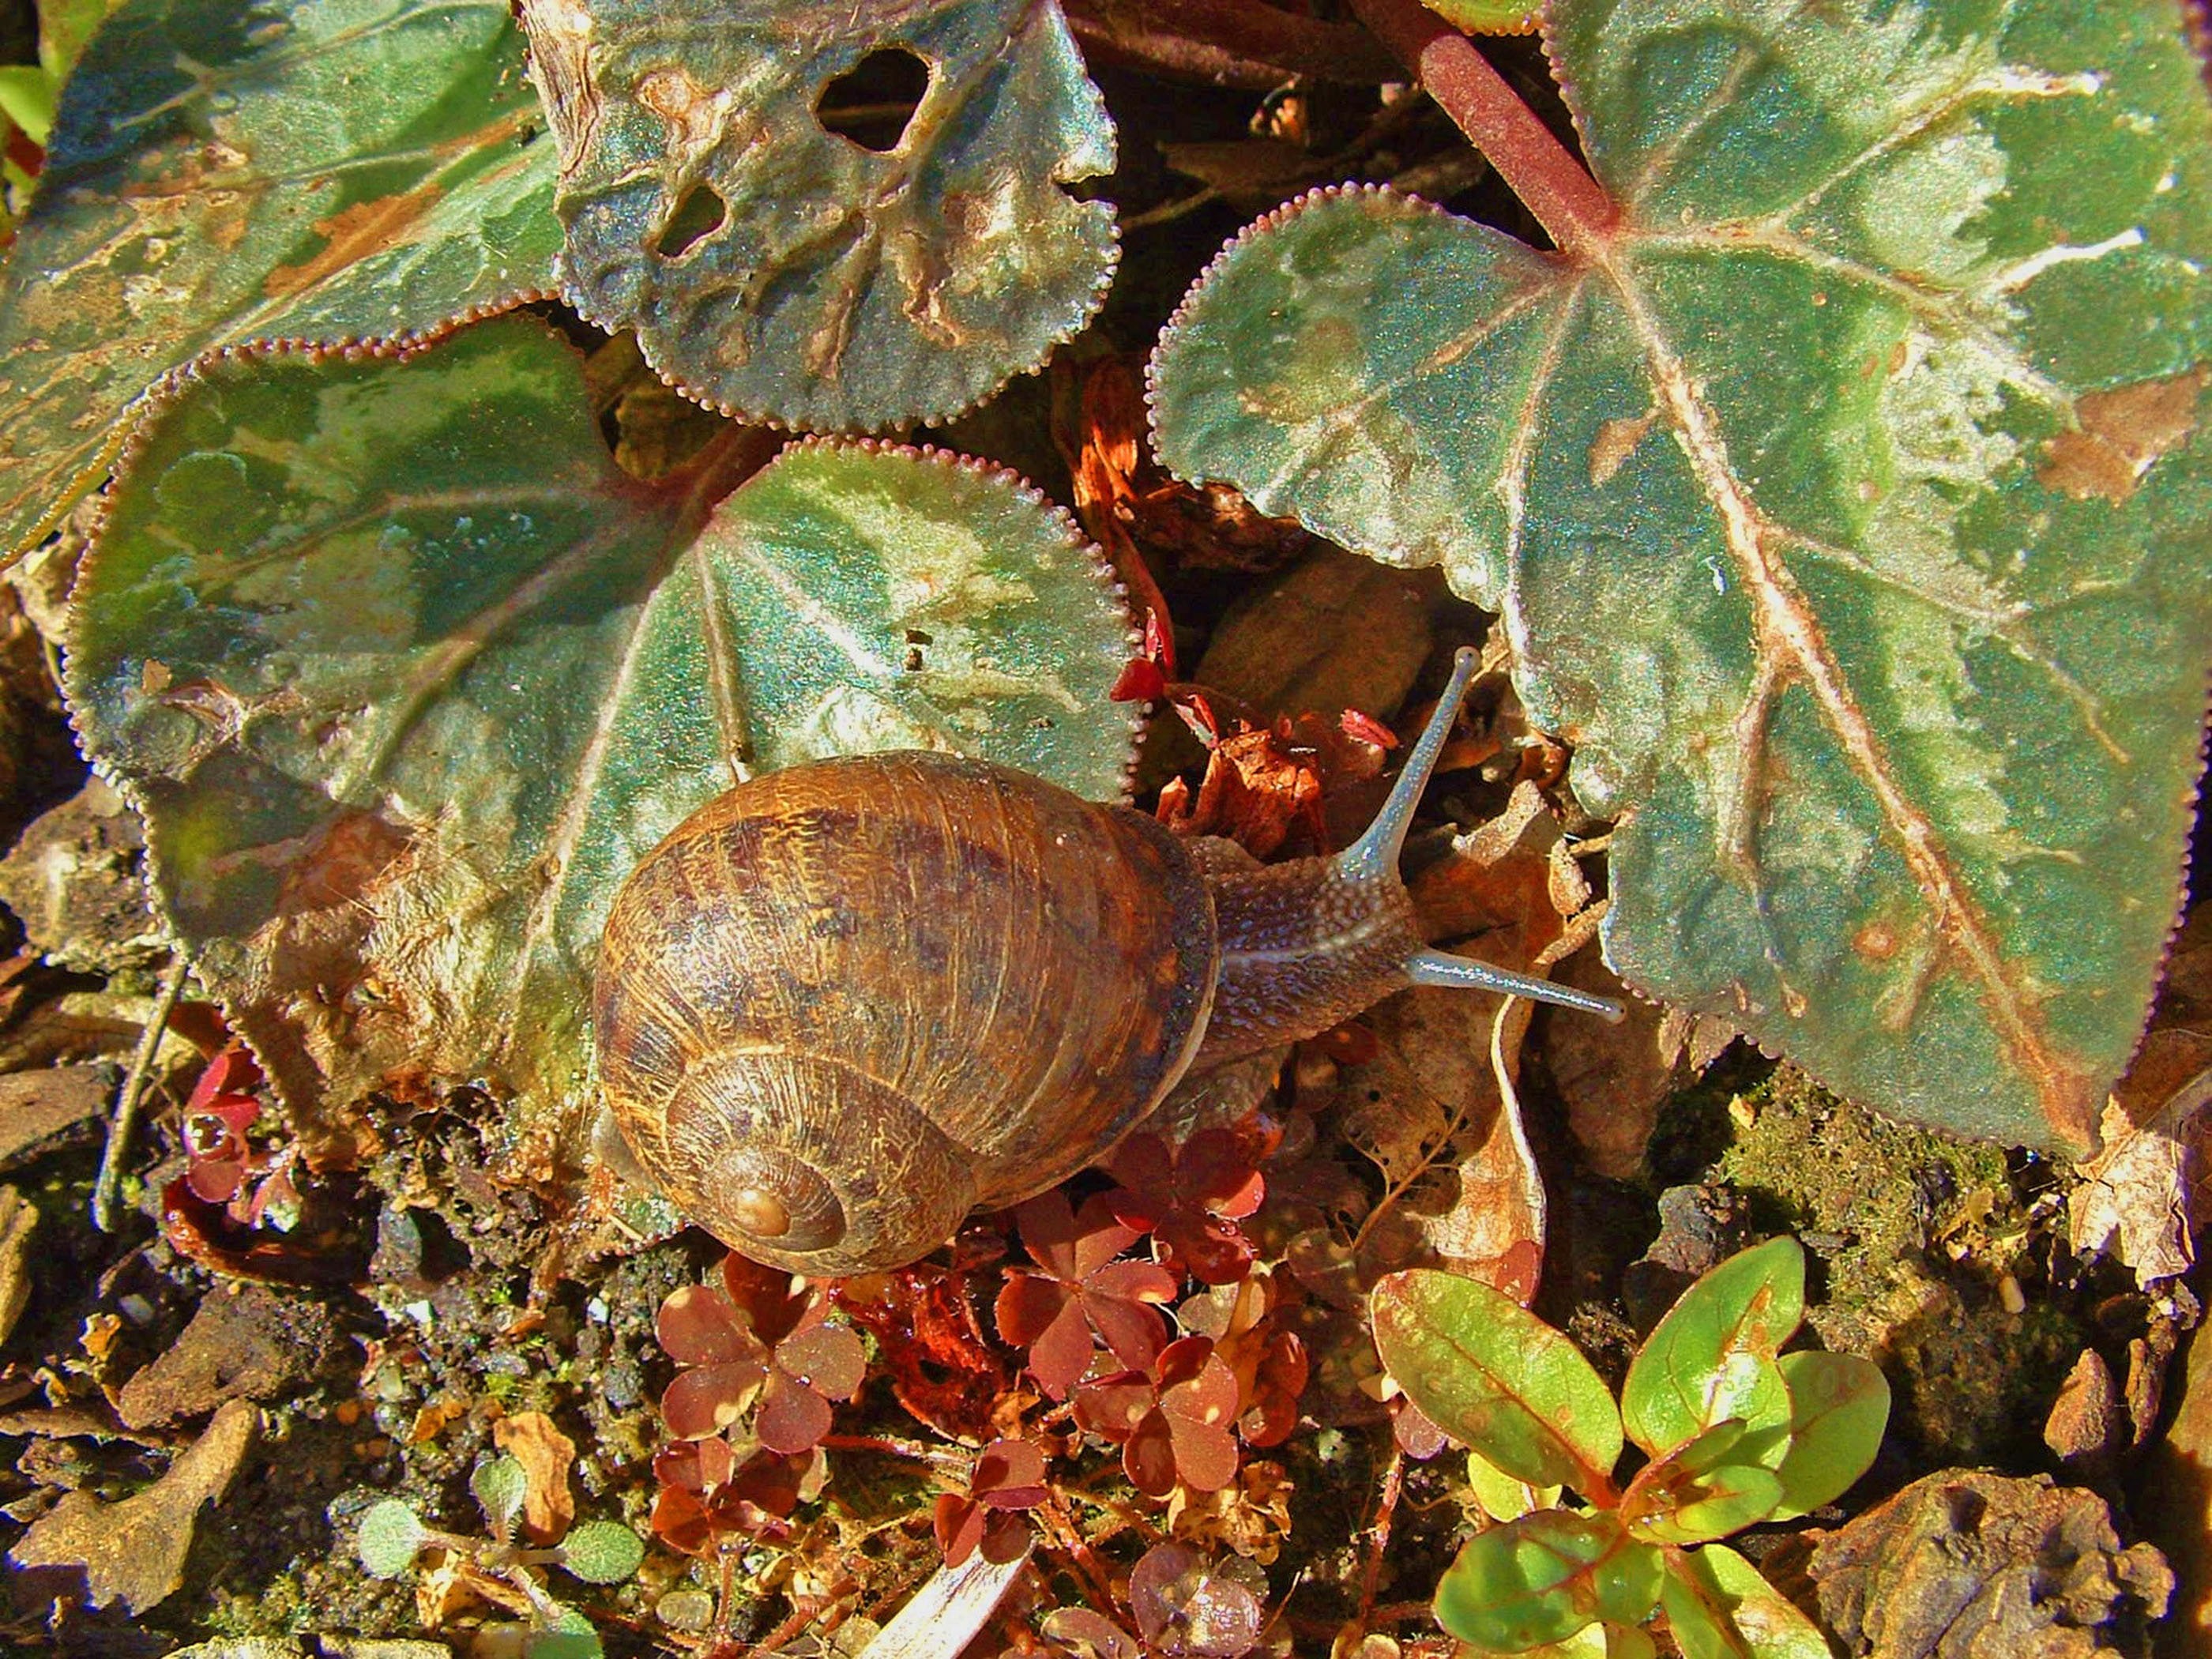
nature, plant, leaf, flower, animal, wildlife, food, produce, natural, autumn, botany, reptile, garden, flora, fauna, clover, crawling, snail, day, flowering plant, emydidae, land plant